Reinis Zusters

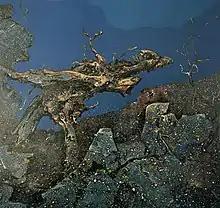
Blue Mountains landscape

In 1976, Zusters married his third wife, artist Venita Salnajs, who is also Latvian born, and they moved to Wentworth Falls. Inspired by the mountains, he embarked on a much freer style of richly painted, spattered landscapes and details, capturing the essence and spirit of the Australian landscape and sky.